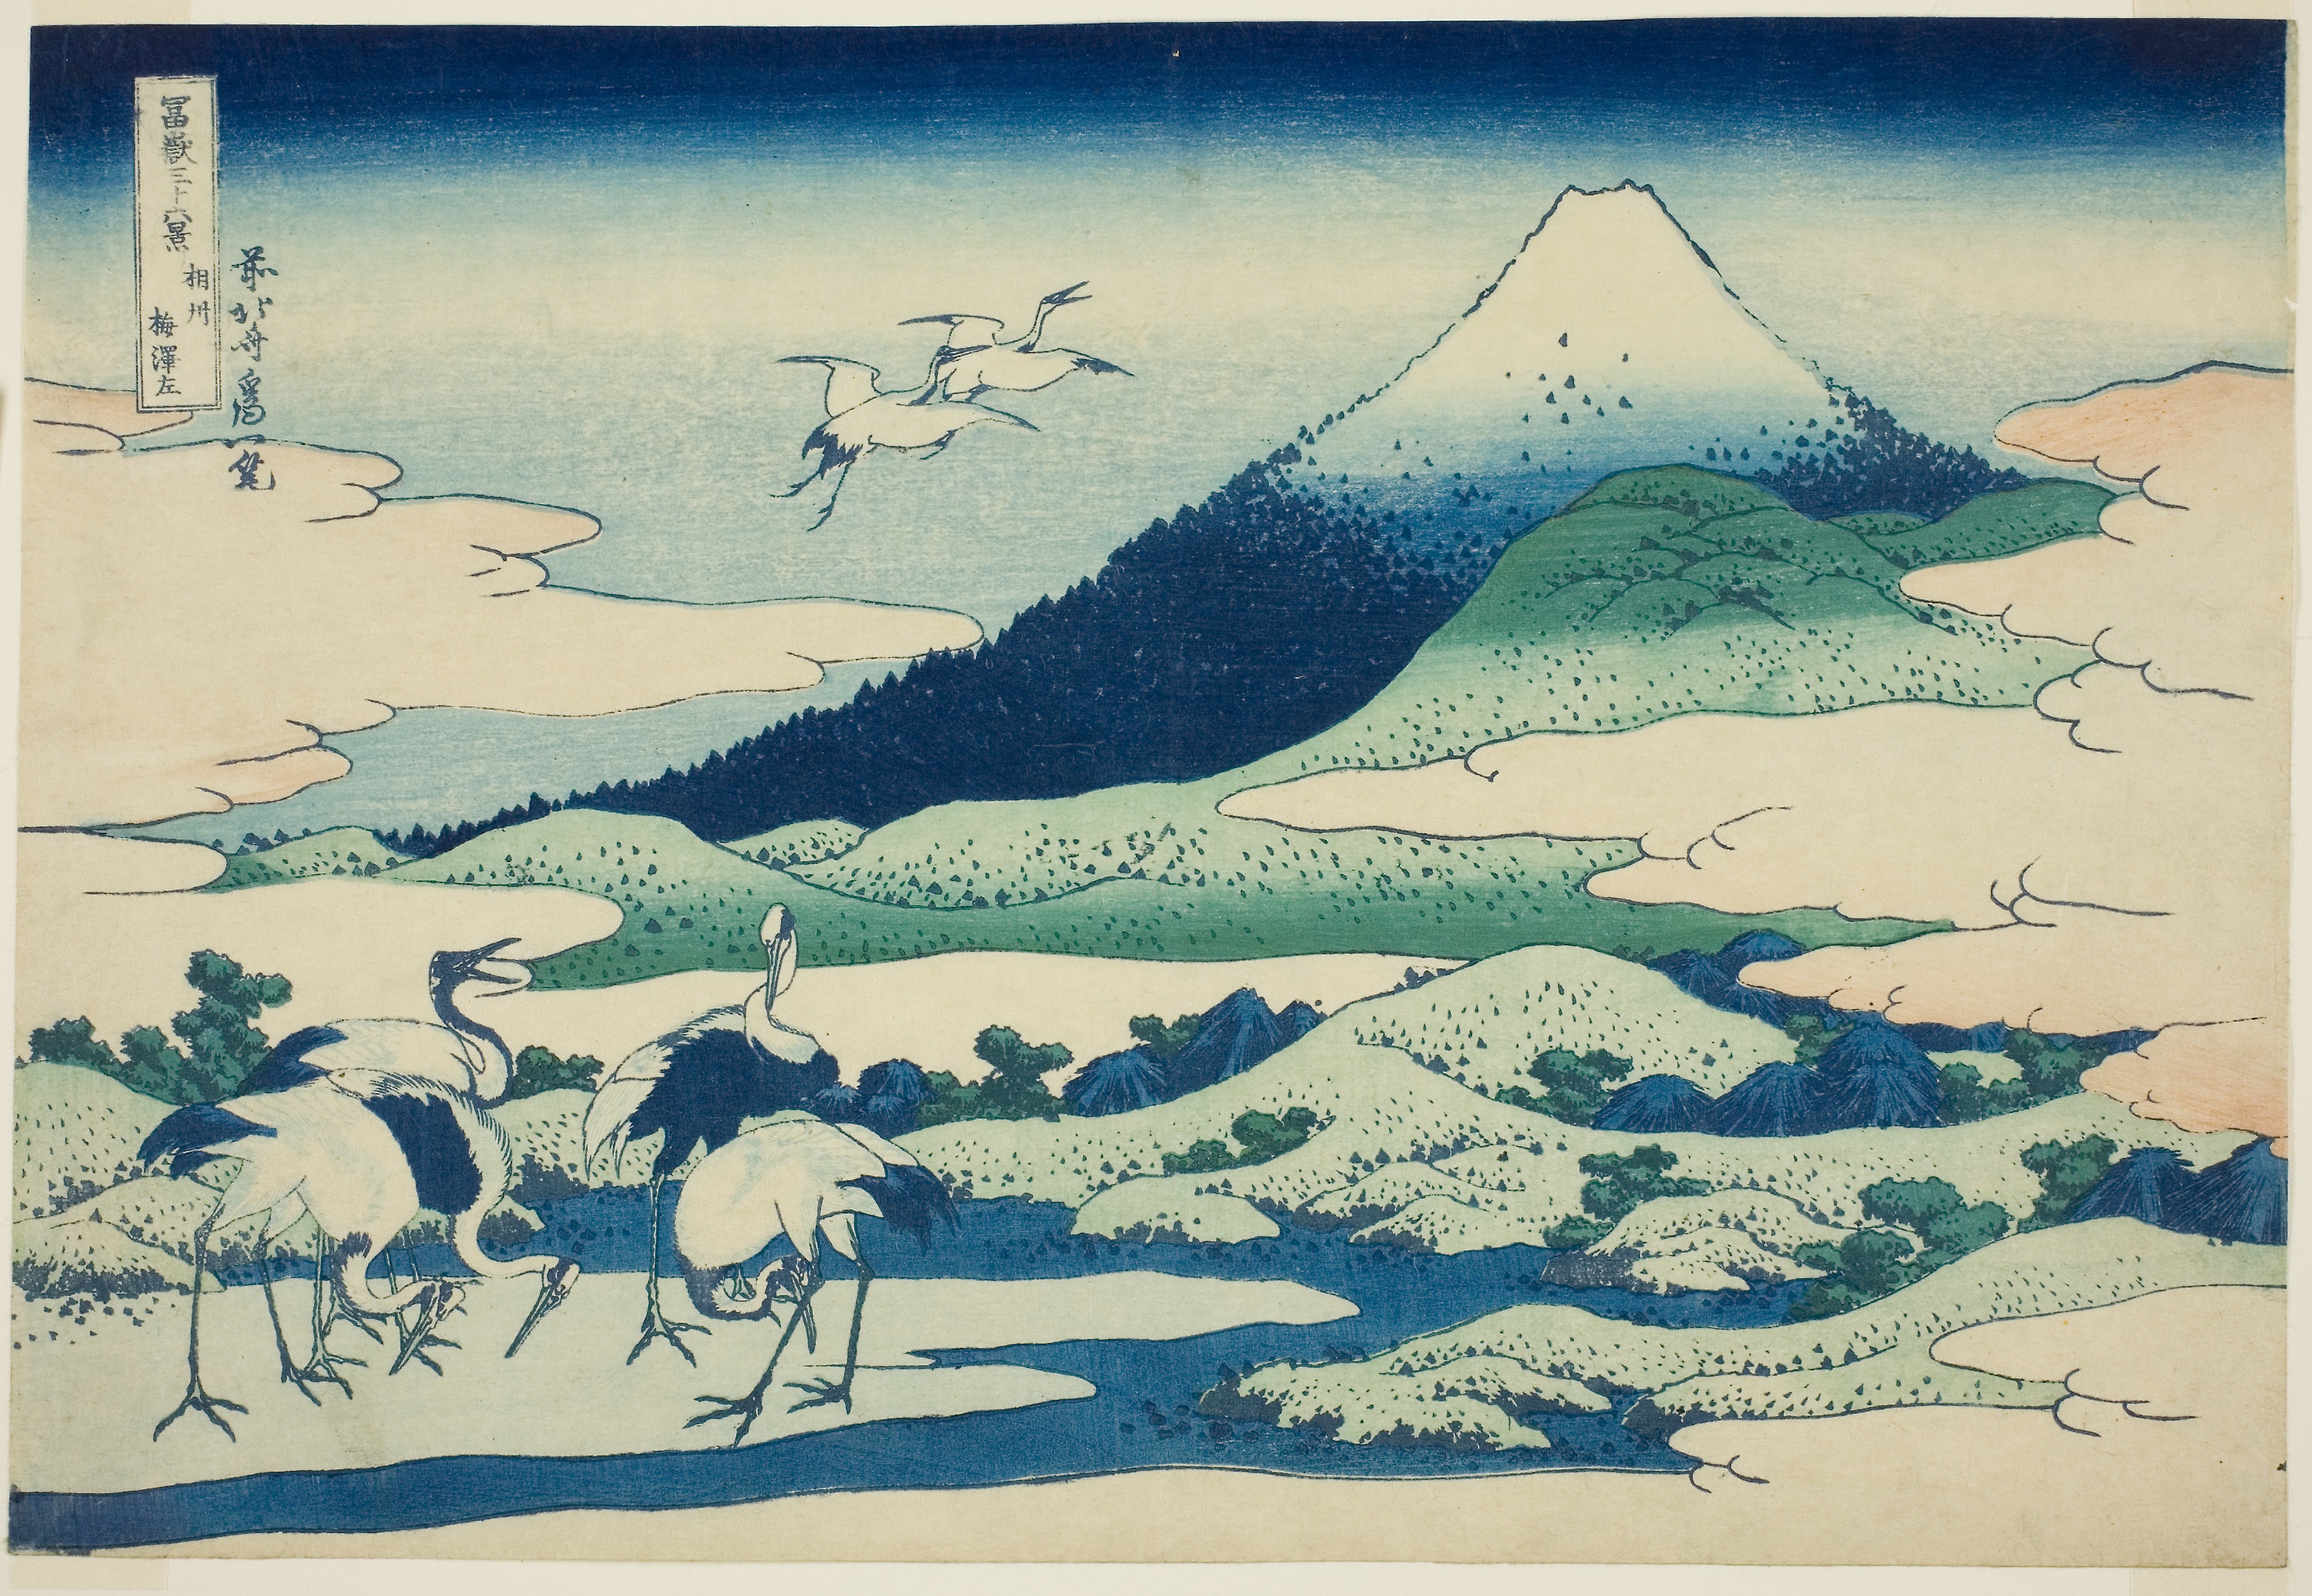
water, illustration, ecoregion, art, adaptation, painting, mountain, watercolor paint, printmaking